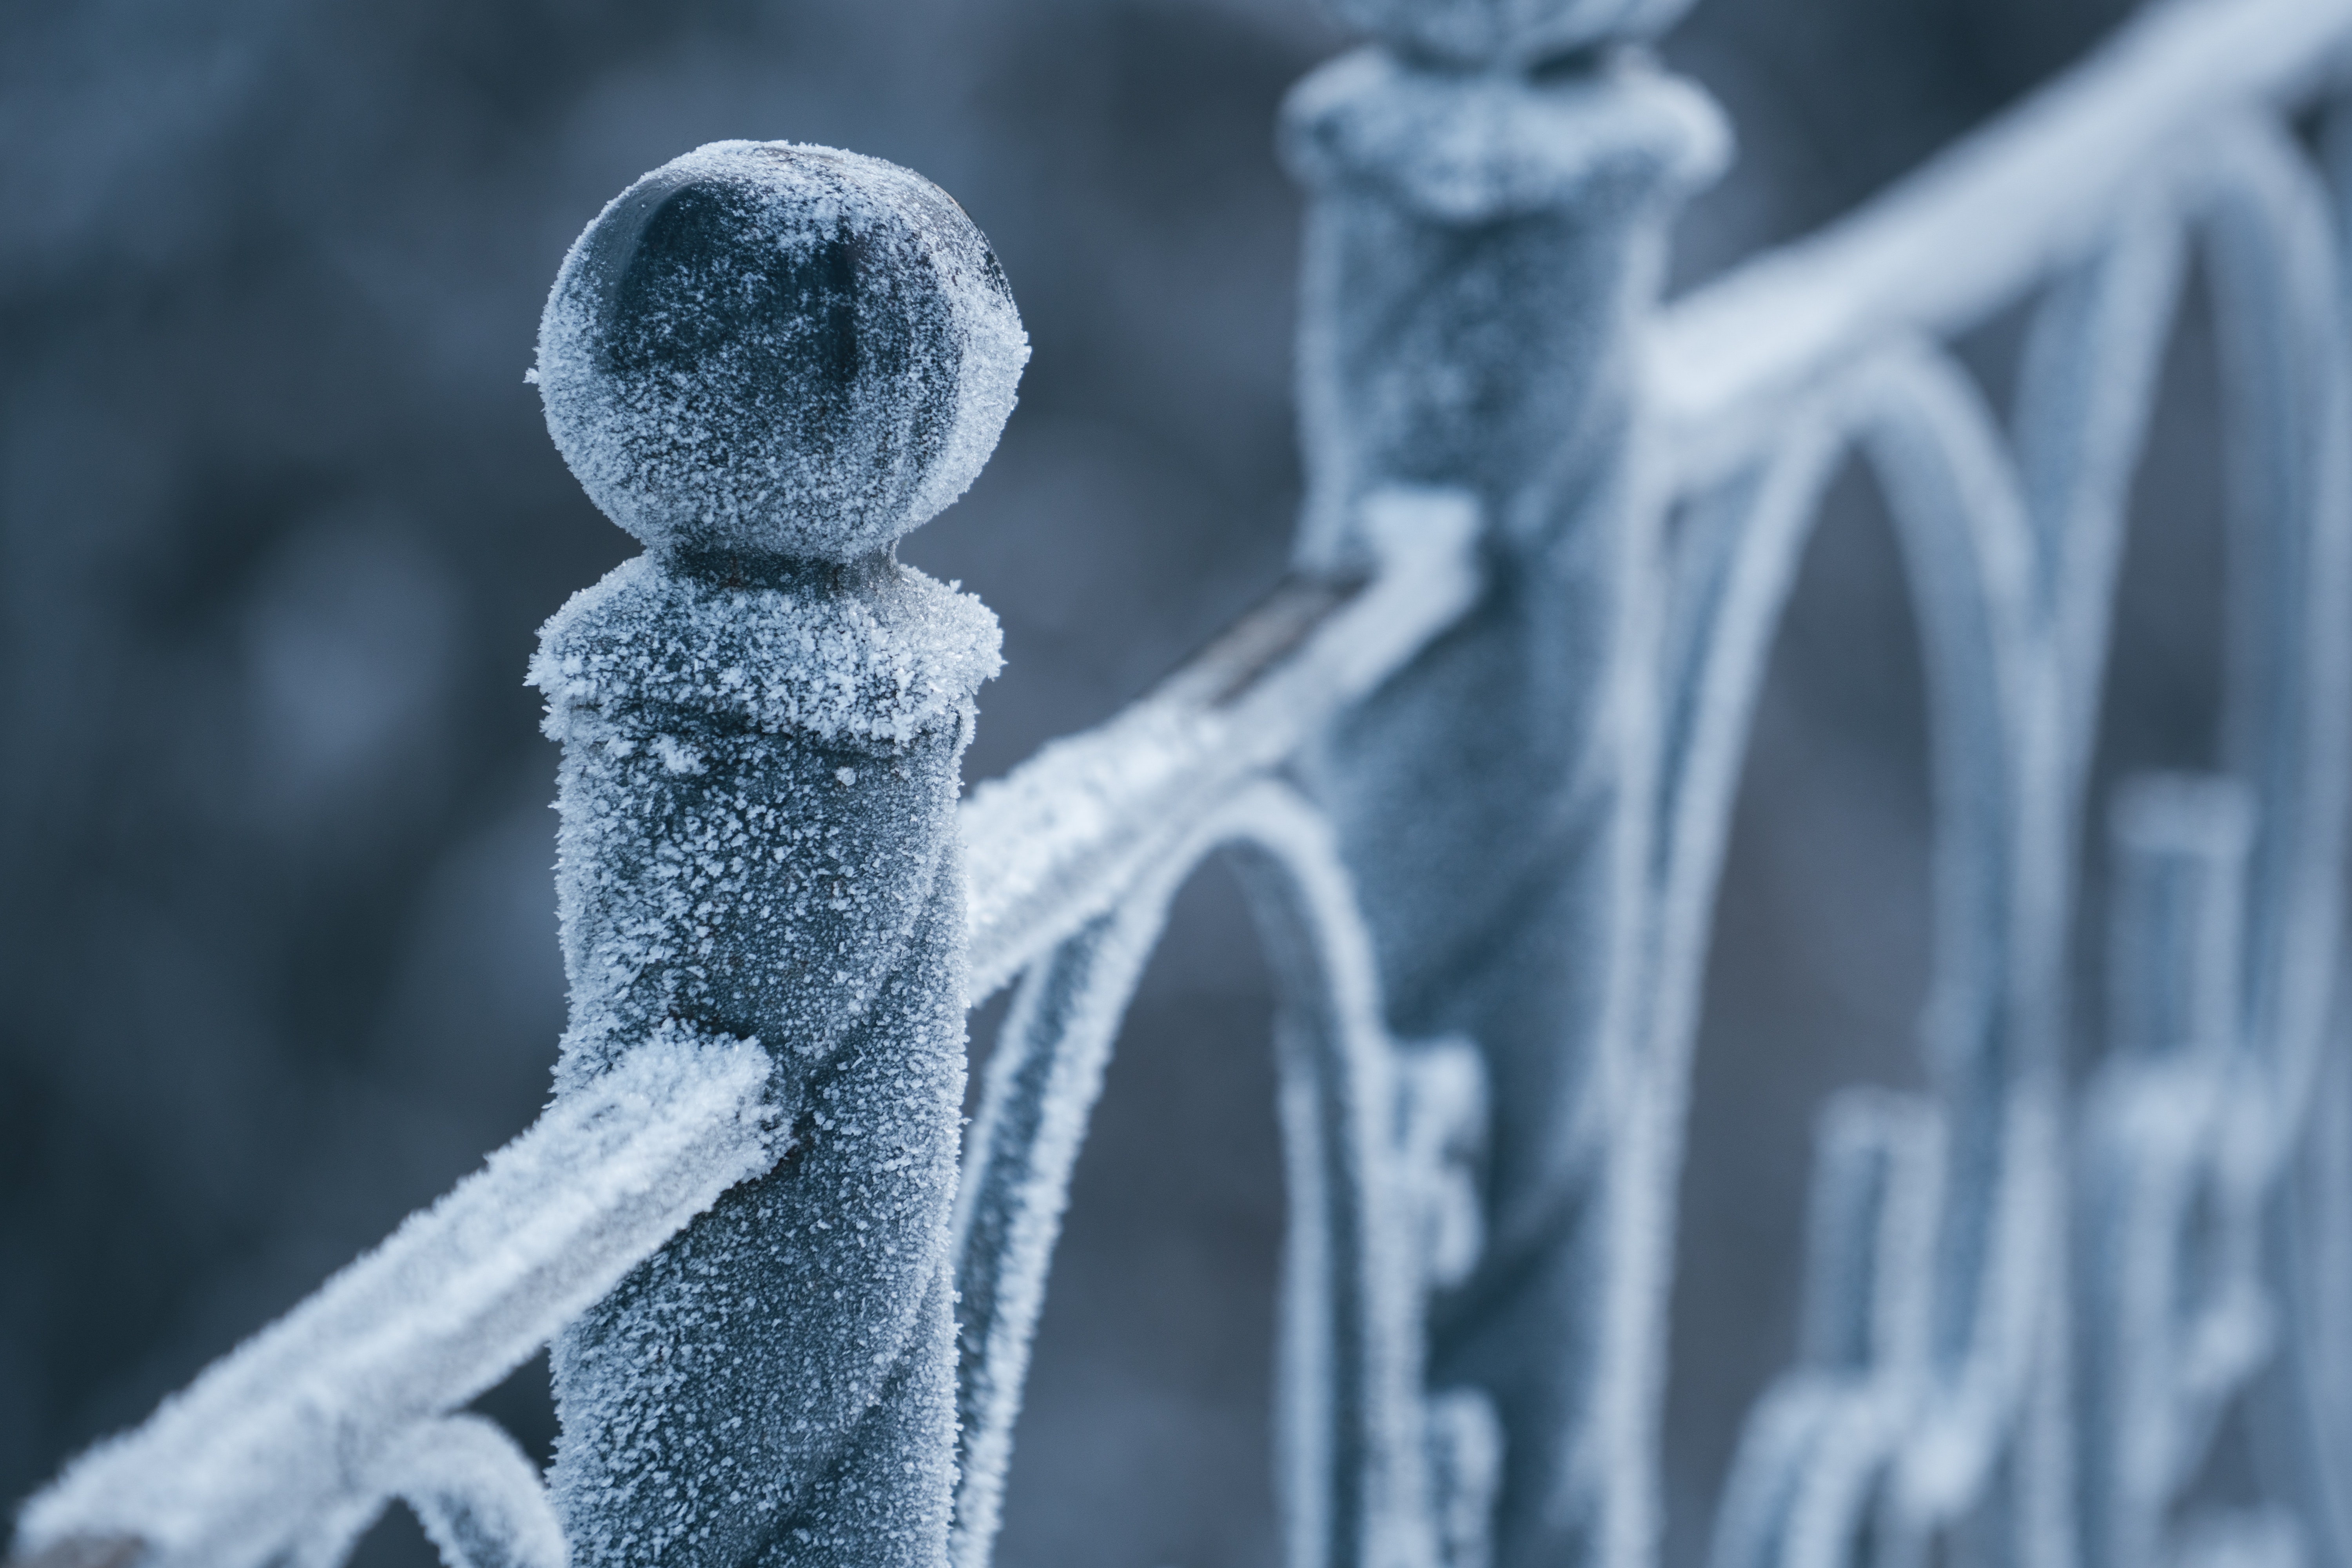
frost, freezing, iron, water, ice, metal, winter, close up, photography, fence, architecture, guard rail, still life photography, black and white, monochrome, handrail